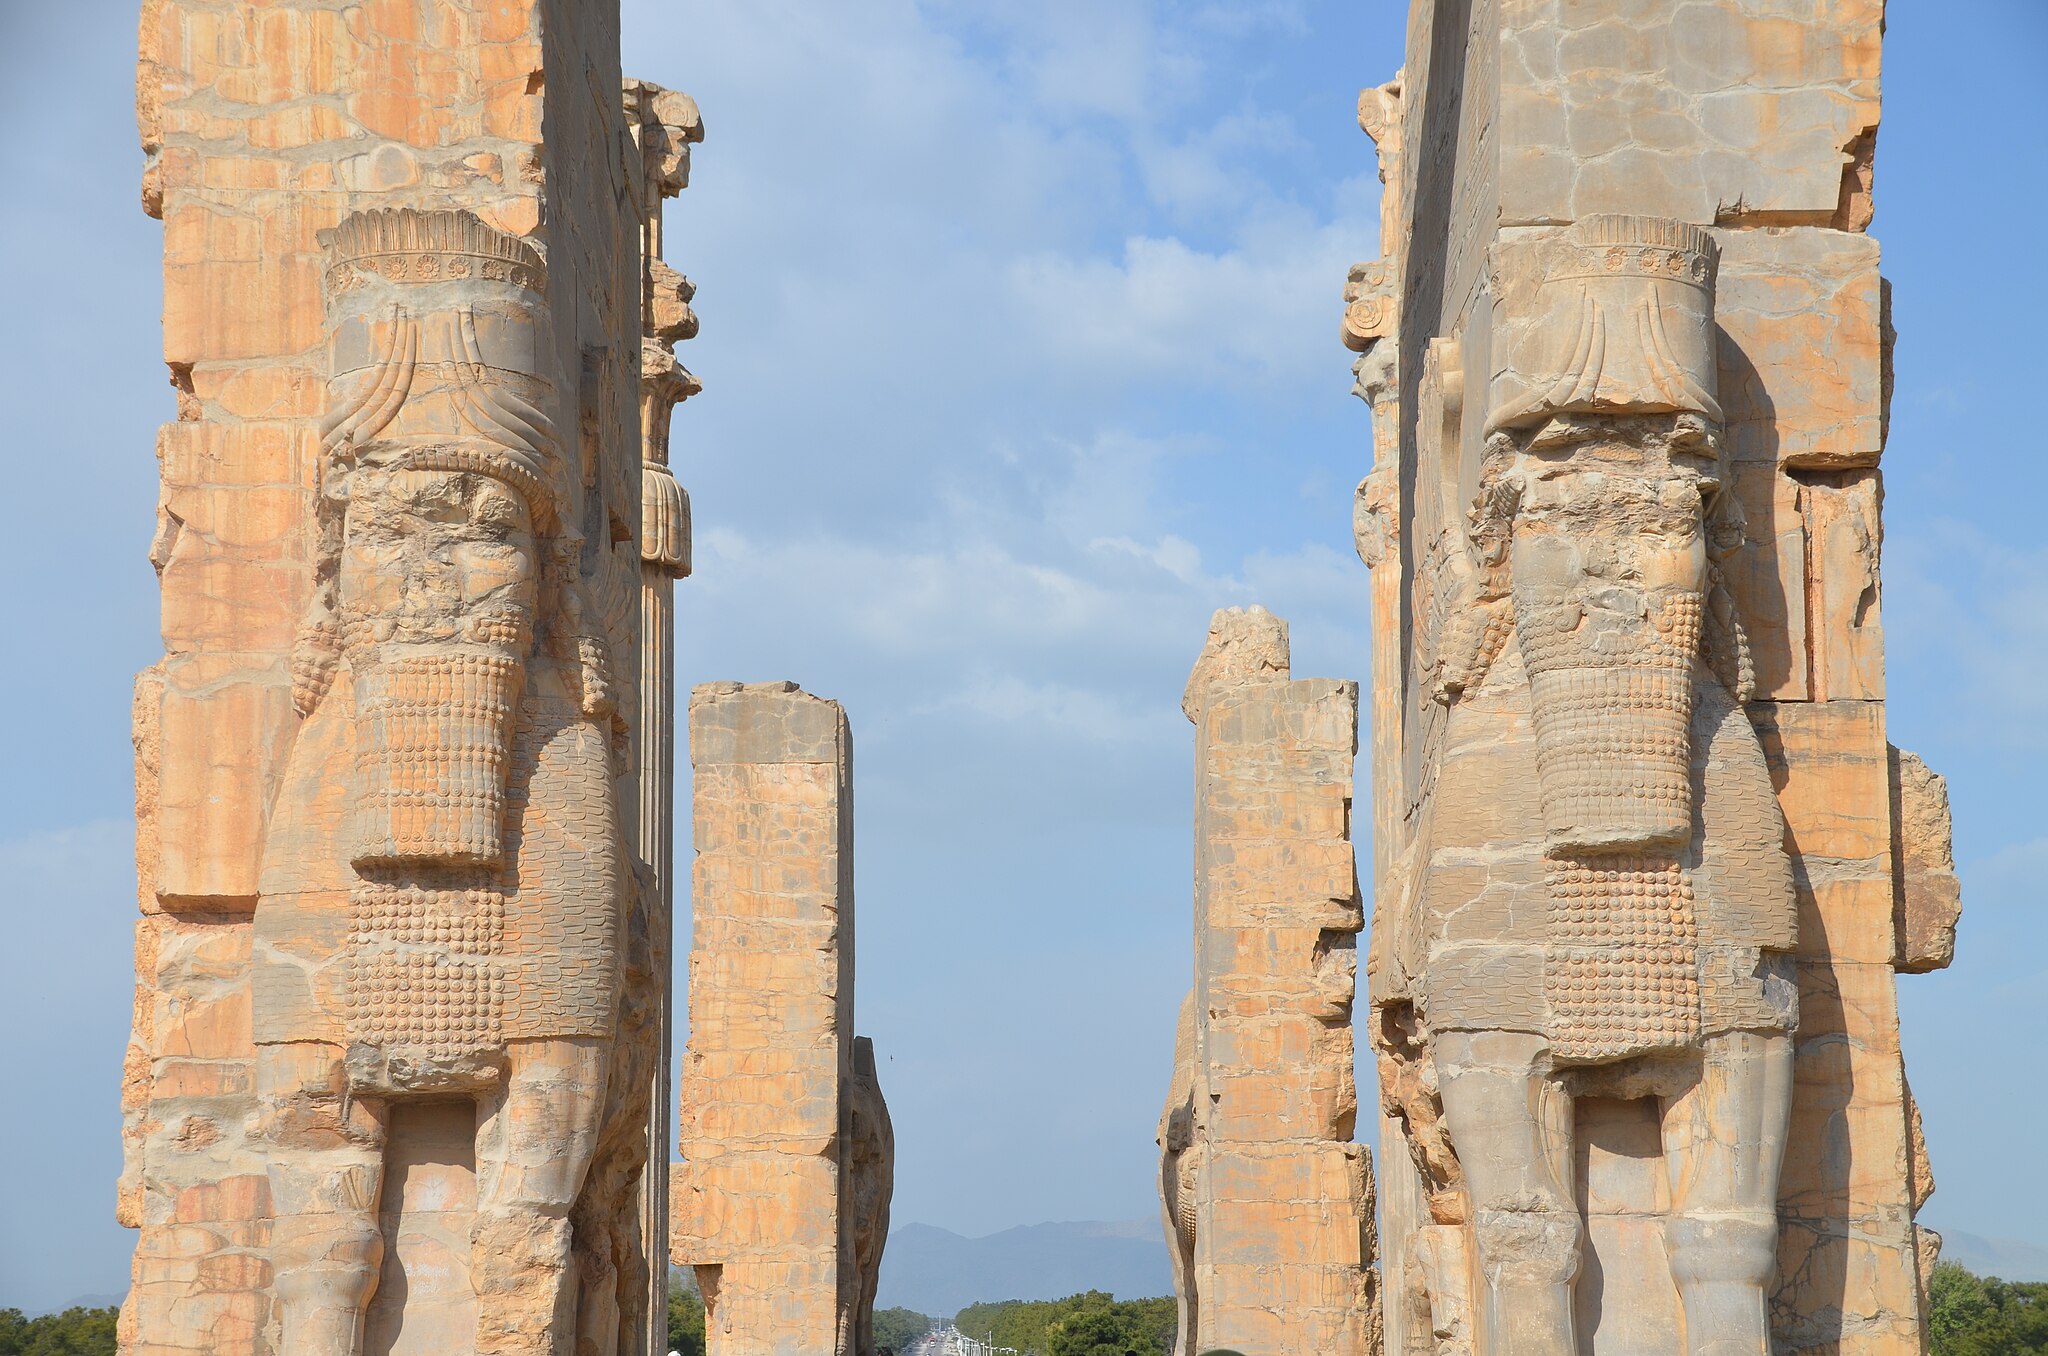
Title: All Nations Gate, Persepolis
Description: Ruins of lamassu (bull-man) wall sculptures cut into the Gate of All Nations in Persepolis, Persia (Persis/Fars), southwestern Iran
Date: 22 April 2019, 07:31:46 (according to Exif data)
Categories: Photographs by Carole Raddato, 2019 in Persepolis, Iran photographs taken on 2019-04-22, Details of Gate of All Nations